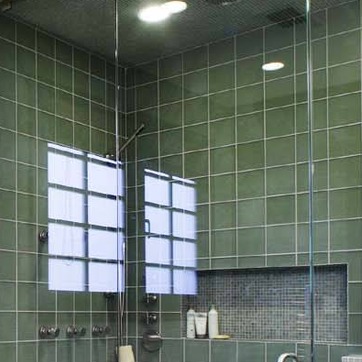
Material: glass